Abu Simbel

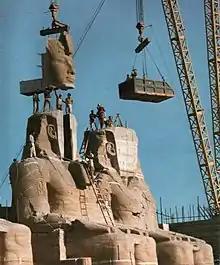
The statue of Ramses the Great at the Great Temple of Abu Simbel is reassembled after having been moved in 1967 to save it from flooding.

In 1959, an international donations campaign to save the monuments of Nubia began: the southernmost relics of this ancient civilization were under threat from the rising waters of the Nile that were about to result from the construction of the Aswan High Dam.